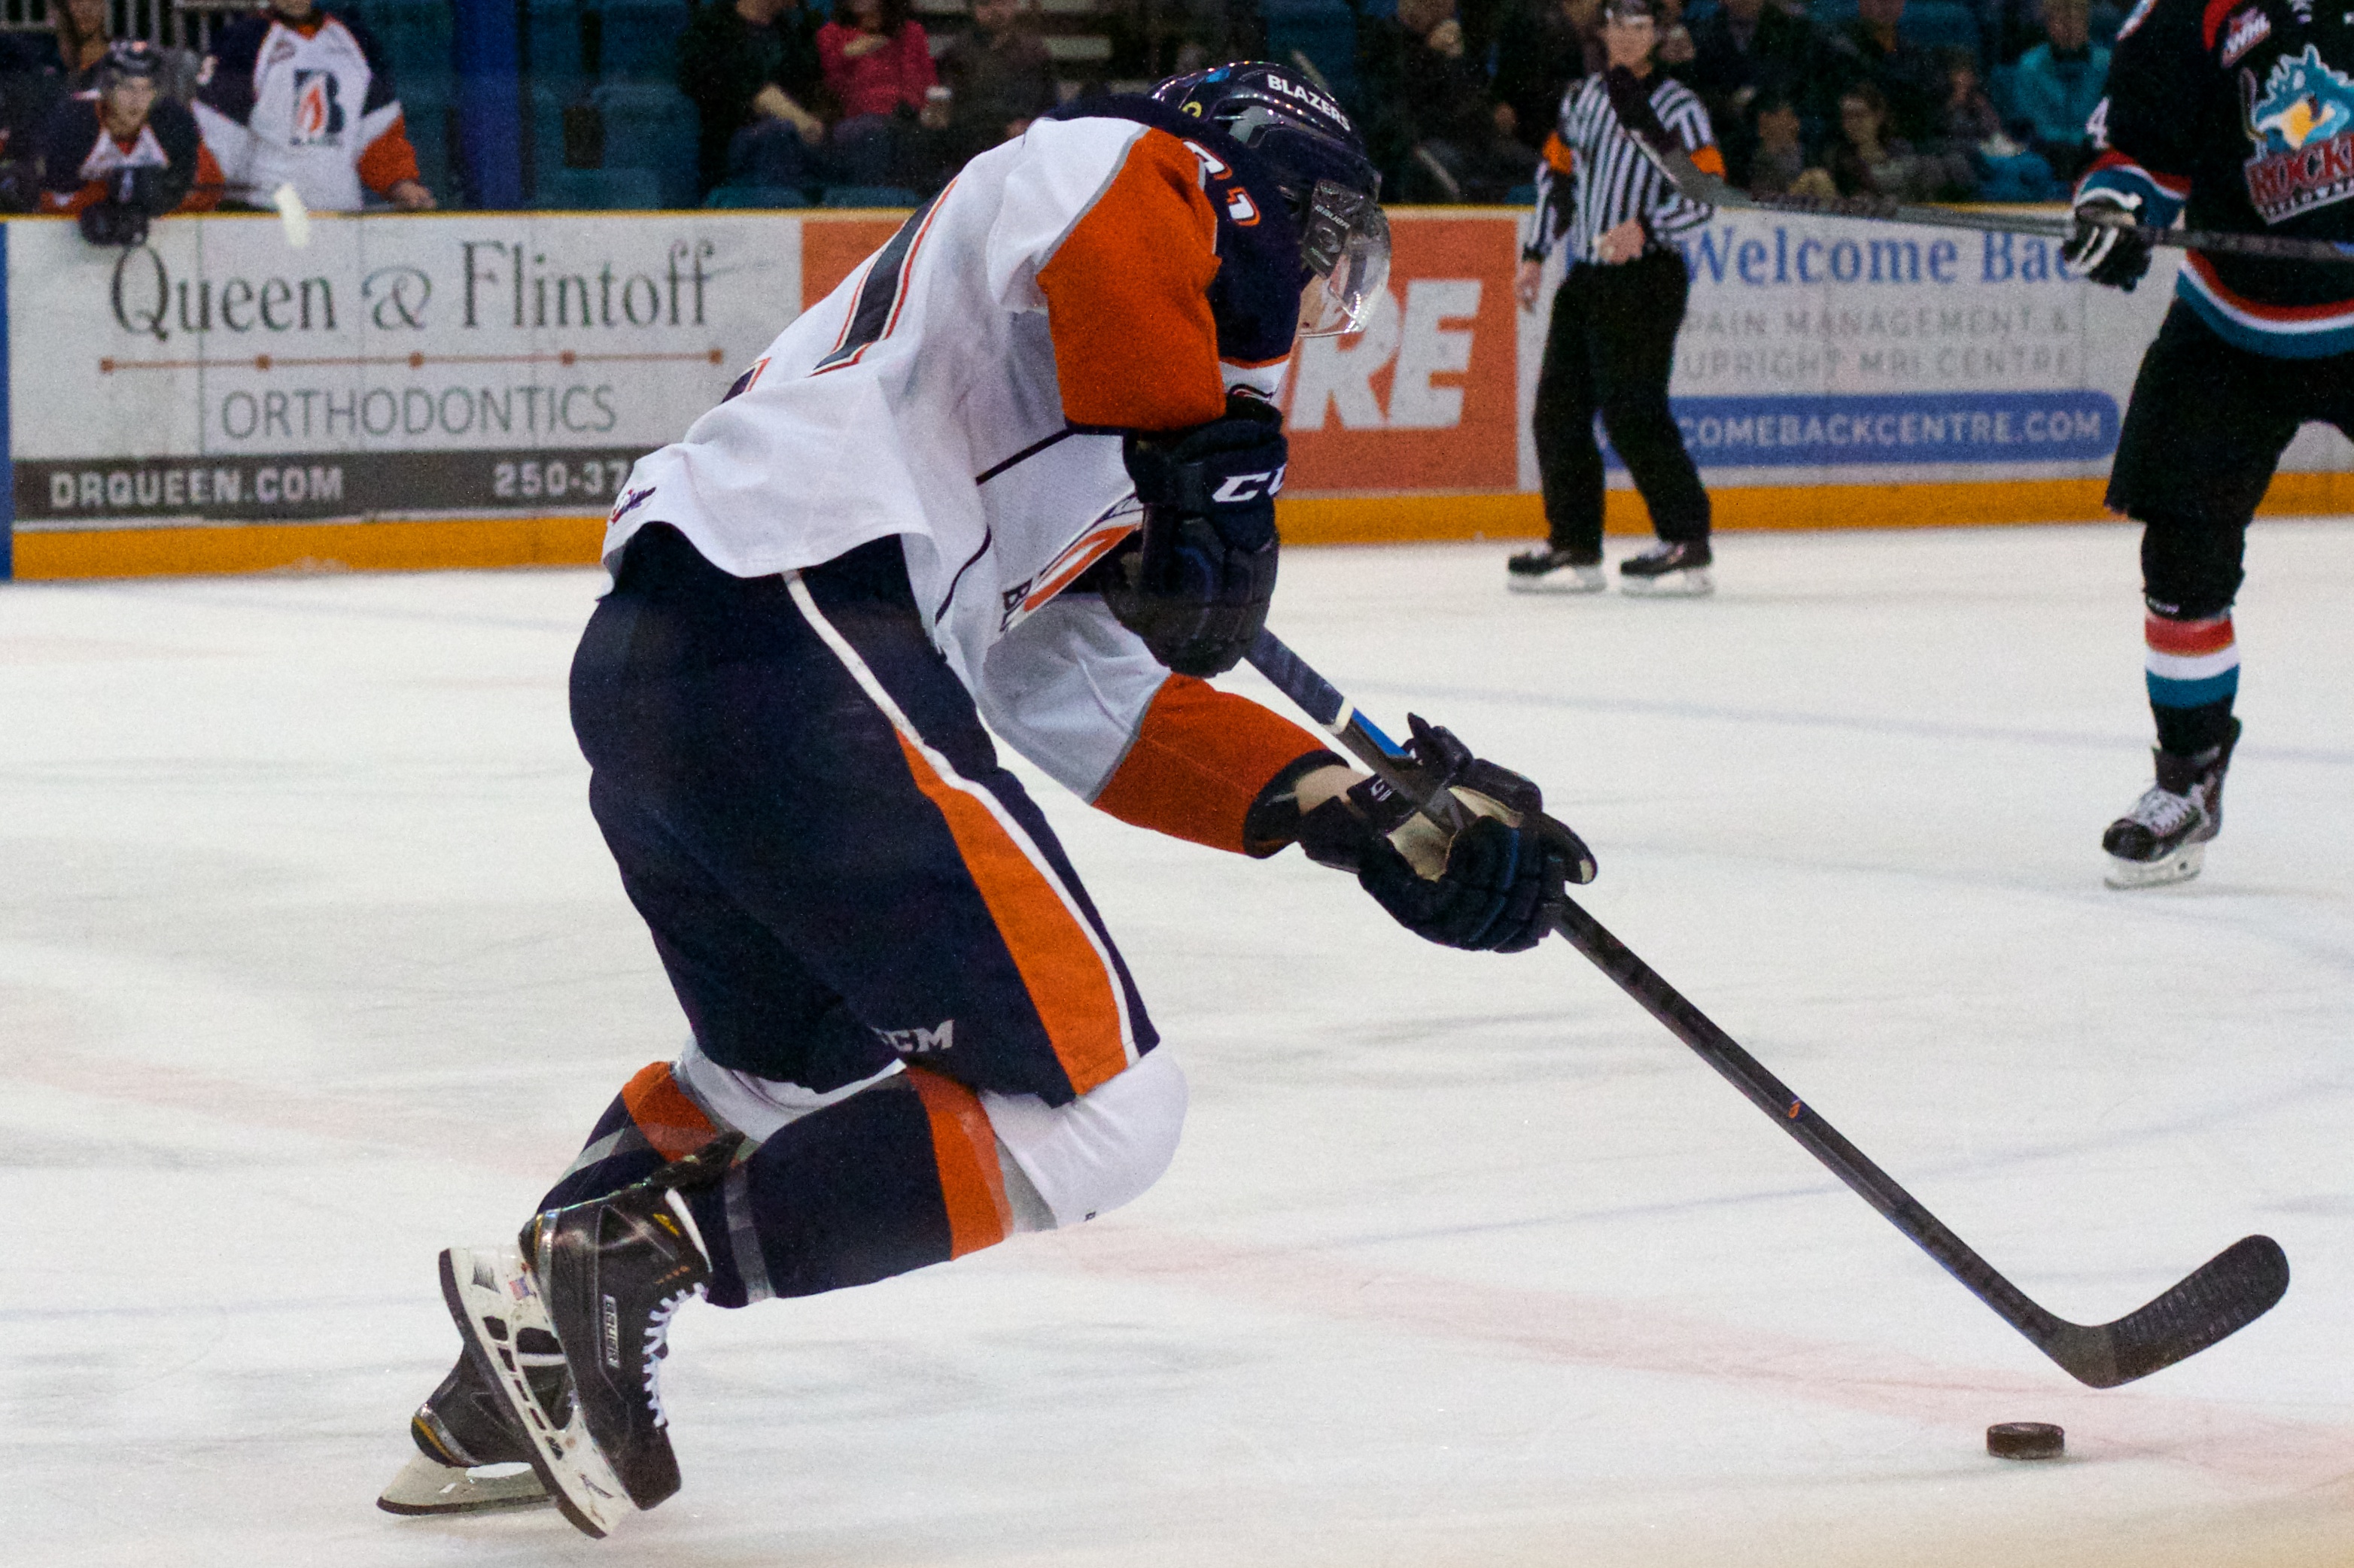
player, ice hockey, hockey, sports, ball game, team sport, roller in line hockey, stick and ball games, college ice hockey, ice hockey position, defenseman, bandy